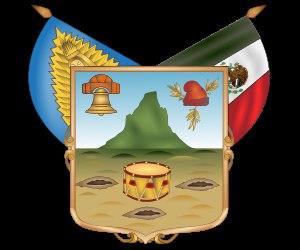
L'État d'Hidalgo est un État du Mexique composé de 84 municipalités. Pachuca de Soto en est la capitale.